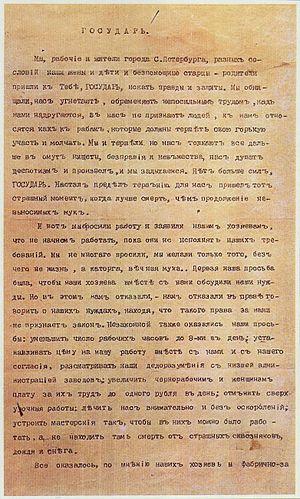
La pétition des travailleurs et des habitants de Saint-Pétersbourg du 9 janvier 1905 est un document historique, une pétition ou supplique, avec laquelle les travailleurs de Saint-Pétersbourg, sous la conduite du prêtre Gueorgui Gapone, se sont rendus chez Nicolas II, le Dimanche rouge, le 9 janvier 1905. La pétition a été établie entre le 5 et le 8 janvier 1905 par Gueorgui Gapone et un groupe de travailleurs, dirigeants du Collectif des travailleurs russes de Saint-Pétersbourg avec la participation de représentants de l'intelligentsia démocratique.